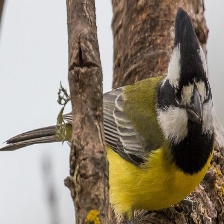
Species: CRESTED SHRIKETIT
Scientific name: FALCUNCULUS FRONTATUS